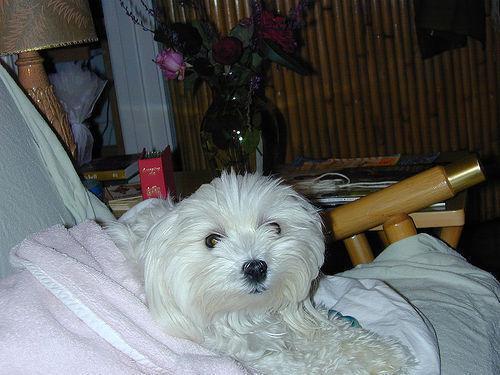
Maltese_dog